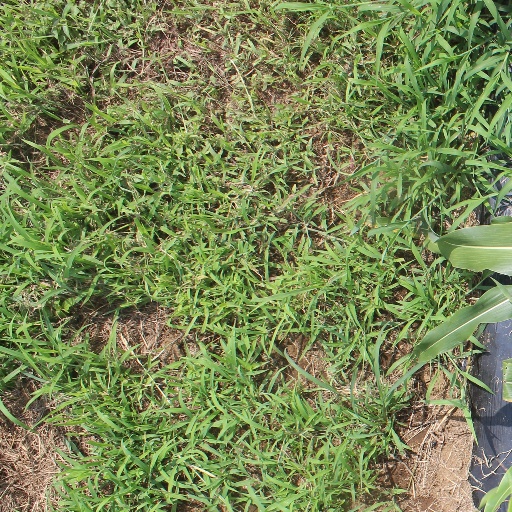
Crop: sorghum